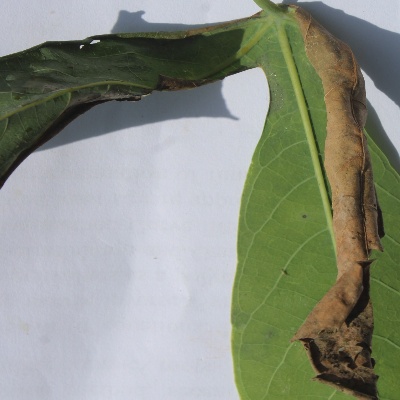
Crop: Cassava
Condition: bacterial blight